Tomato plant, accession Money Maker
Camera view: tilt-top (135 deg); turntable rotation: 30 degrees
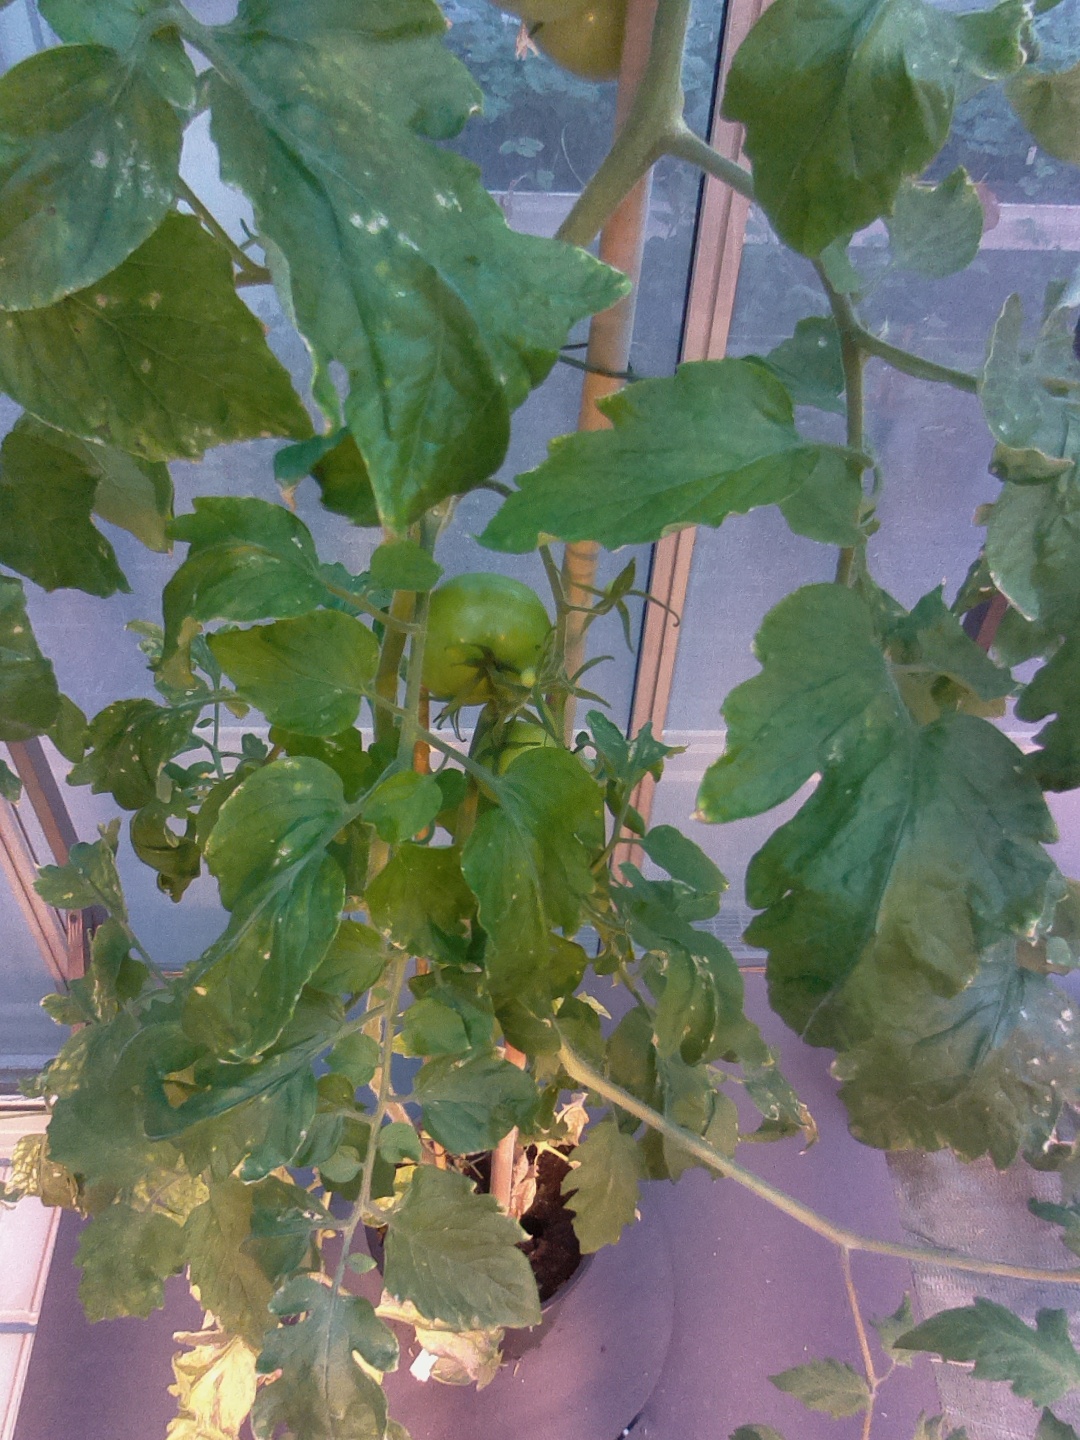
BBCH growth stage 76: 60%-70% of final fruit size